Iapetus (moon)

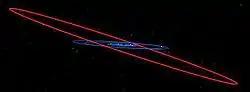
Side view of Iapetus's orbit (red) compared to the other large moons, showing its unusually high inclination

Iapetus is named after the Titan Iapetus from Greek mythology. The name was suggested by John Herschel (son of William Herschel) in his 1847 publication "Results of Astronomical Observations made at the Cape of Good Hope", in which he advocated naming the moons of Saturn after the Titans, brothers and sisters of the Titan Cronus (whom the Romans equated with their god Saturn); and Giants, the massive but lesser relatives of the Titans who sided with the Titans against Zeus and the Olympian Gods.